Azamino Station

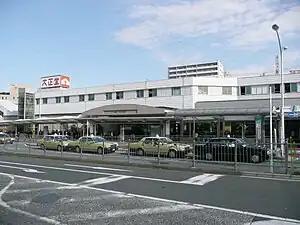
Tōkyū Azamino Station

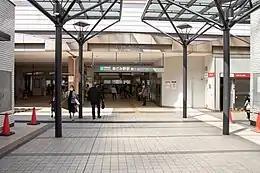
East entrance

Azamino Station is served by the Tōkyū Den-en-toshi Line and is 18.2 kilometers from the terminus of the line at . It is also a terminal station of the Yokohama subway's Blue Line and is 20.7 kilometers from the terminus of the line at .